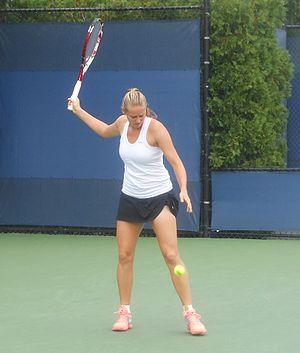
Olga Puchkova, née le 27 septembre 1987 à Moscou, est une joueuse de tennis russe, professionnelle depuis février 2002.